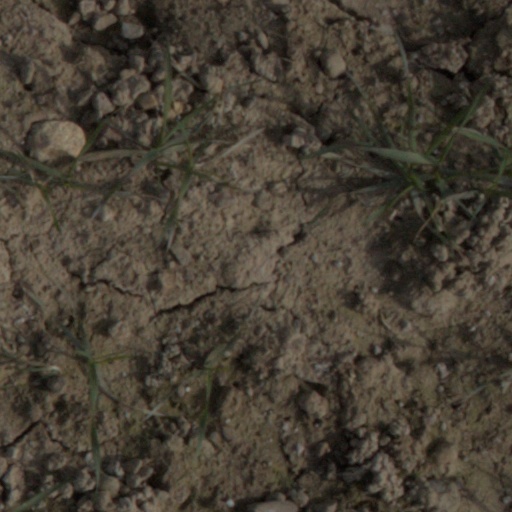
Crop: wheat